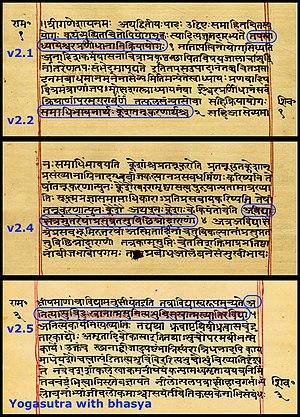
Le Yoga sūtra ou Yogasūtra, on emploie aussi le pluriel : Les Yoga sūtra, de Patañjali, abrégé Y.S., est un recueil de 195 aphorismes, phrases brèves, laconiques, destinées à être facilement mémorisées. Ce texte qui comprend 1161 mots est la base du système philosophique appelé yoga, yoga de Patañjali ou encore sāṃkhya-yoga en raison de sa connexion intime avec le darśana appelé sāṃkhya.